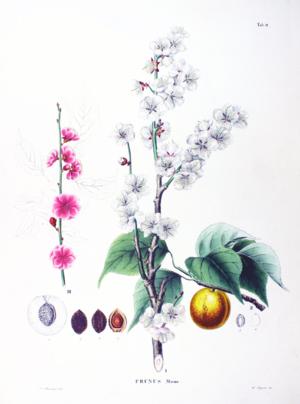
L'abricotier du Japon, mume, ume ou umé est un arbuste à fruits à noyau du genre Prunus, rattaché à la vaste famille des Rosaceae. Il appartient avec l'abricotier P. armeniaca et les autres abricotiers du monde, au sous-genre Prunus section Armeniaca du genre Prunus.